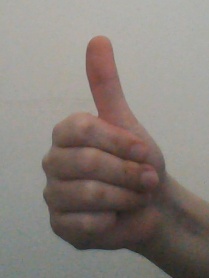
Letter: aleff